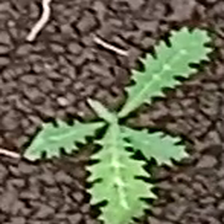
Weed species: Bilayat_(Mexicana_Argemone)